Umaid Bhawan Palace

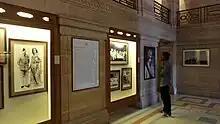
Inside the museum of Umaid Bhawan Palace

The site chosen for the palace was on a hill known as Chittar hill in the outer limits of Jodhpur, after which the palace is also known, where no water supply was available nearby and hardly any vegetation grew as hill slopes were rocky. The building material required was not close by as sandstone quarries were at quite a distance. Since the Maharaja had the foresight to bring his project to fruition, he built a railway line to the quarry site to transport the building material. Donkeys were inducted to haul soil to the site. The sandstone transported by rail was dressed at the site into large blocks with interlocking joints so that they could be laid without the use of mortar.